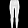
Label: Trouser